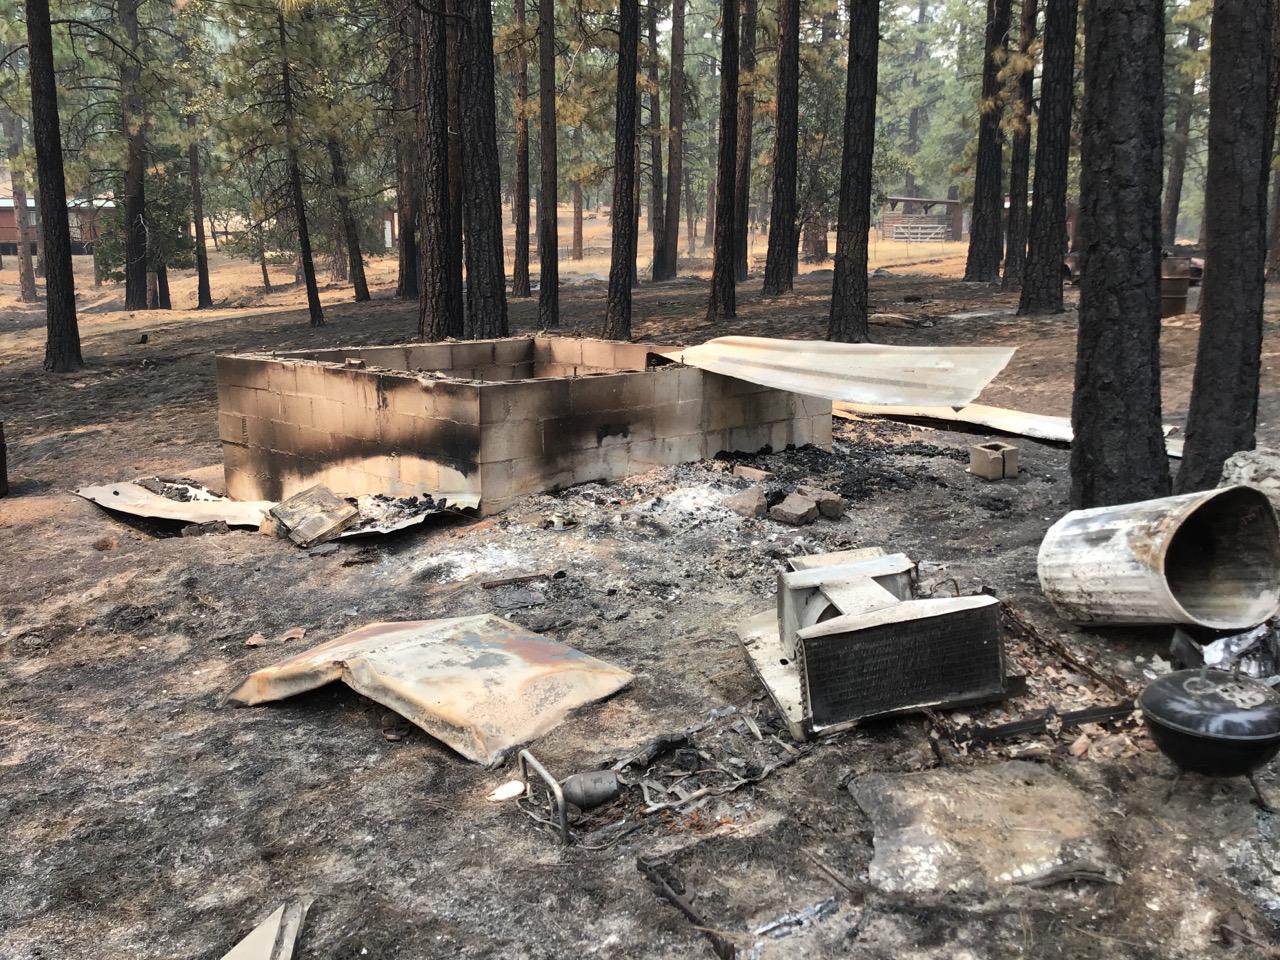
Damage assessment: destroyed